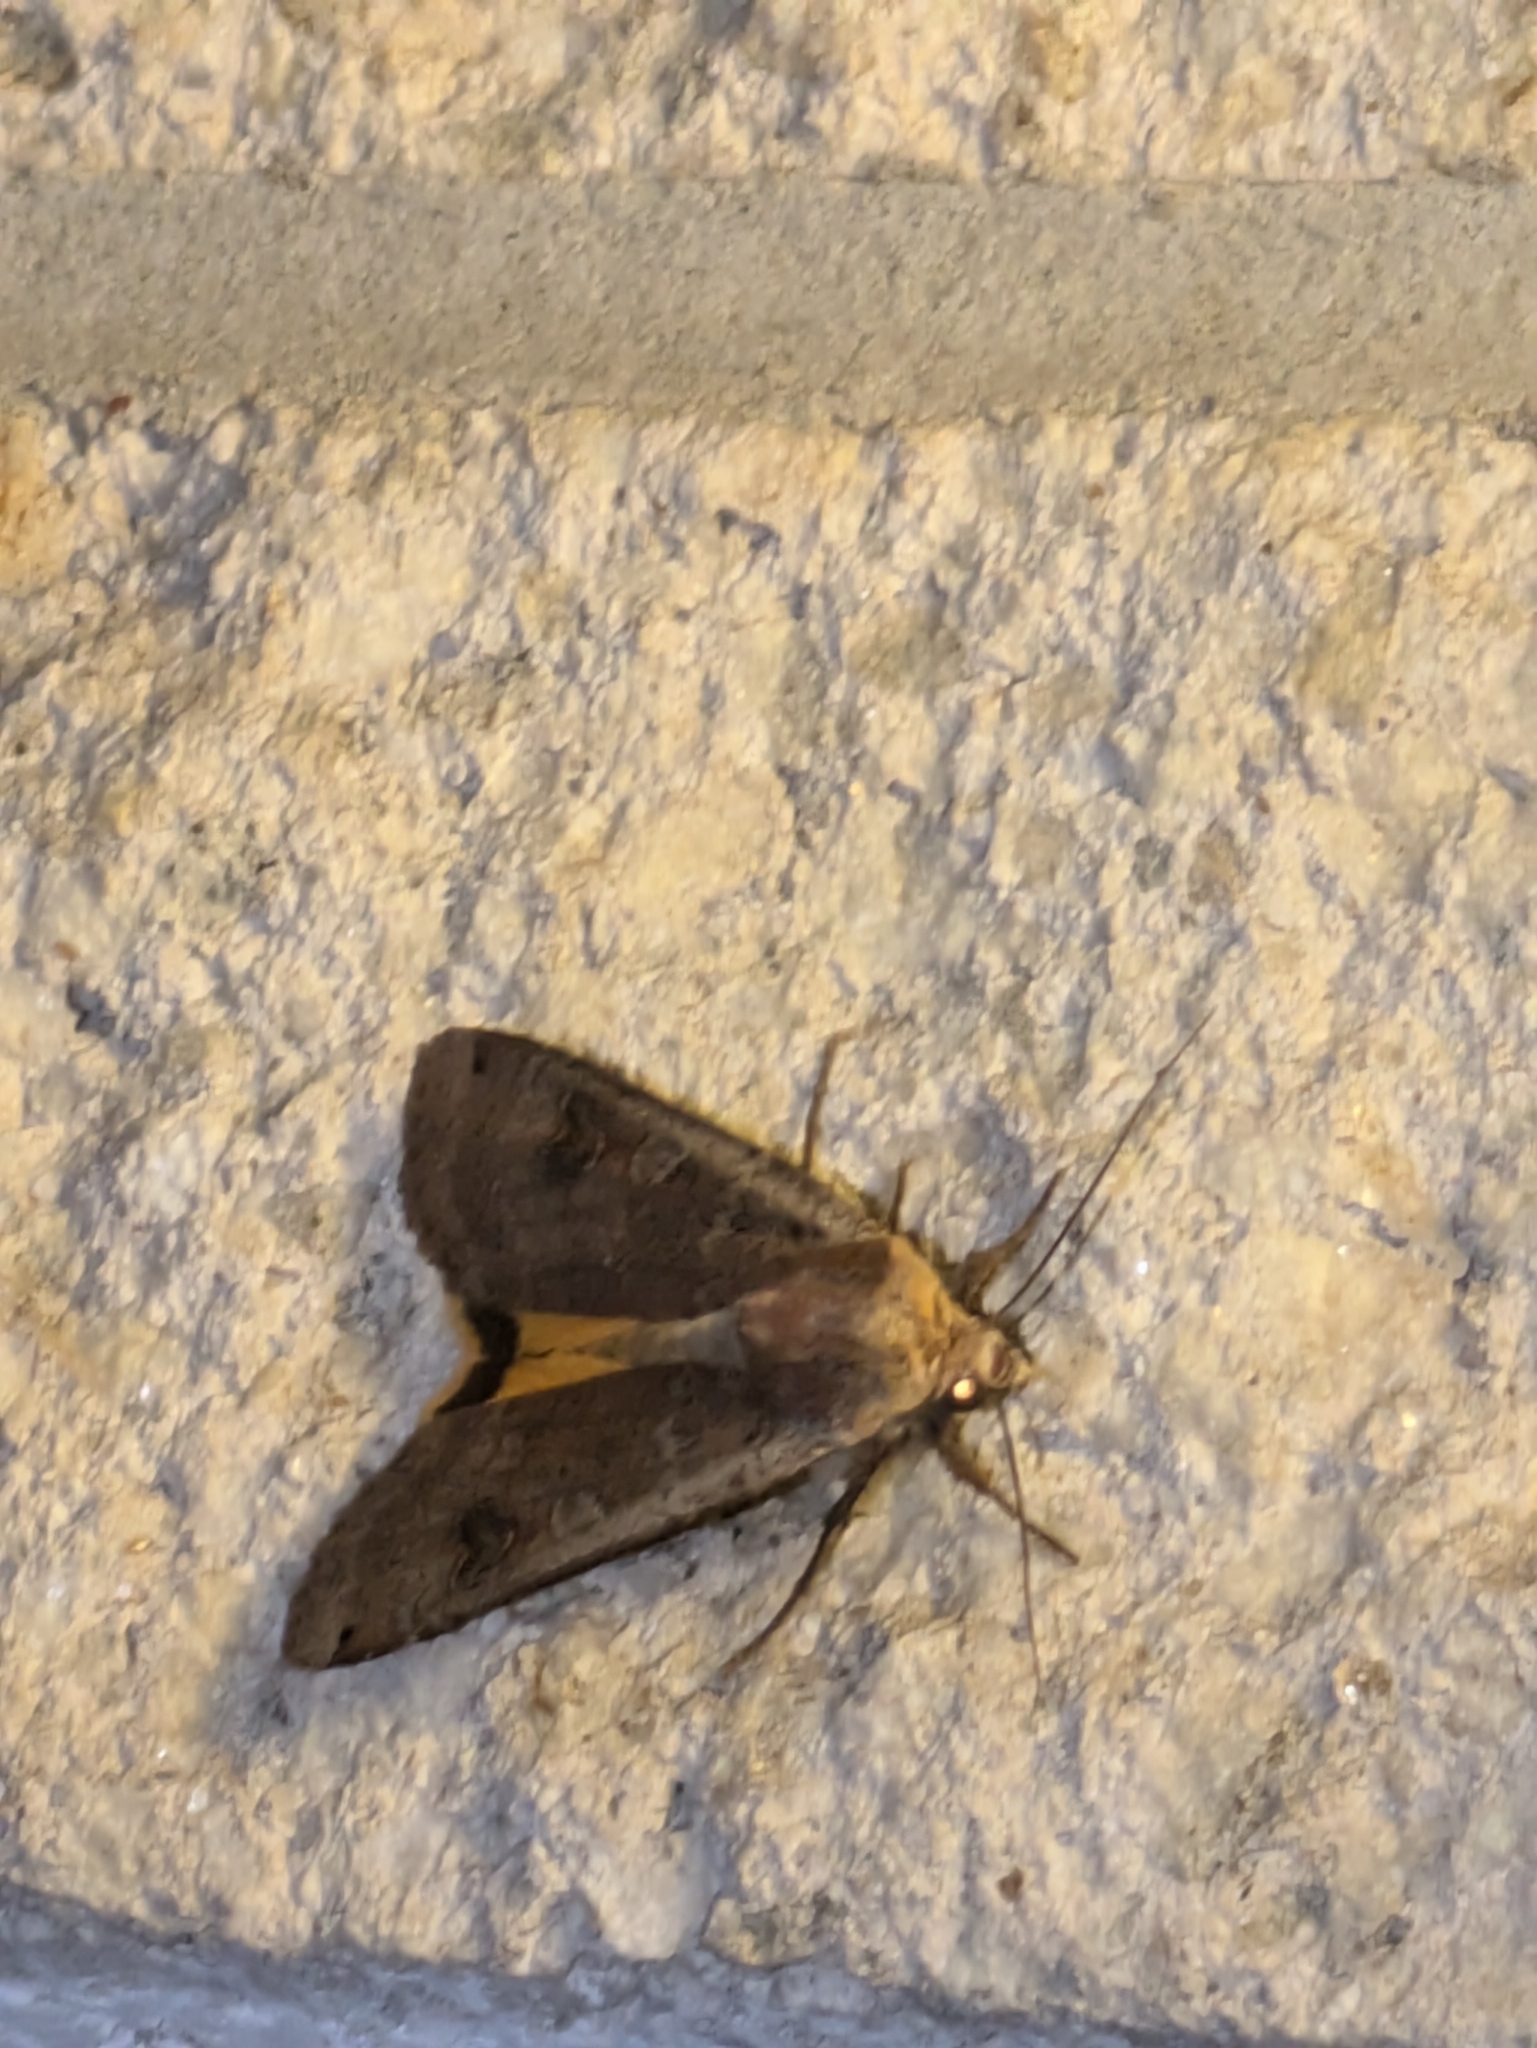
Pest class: cutworms